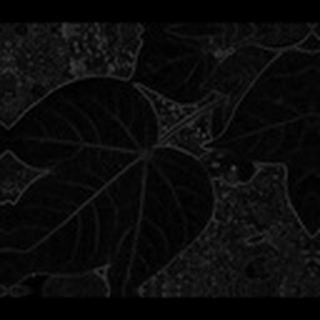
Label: healthy_cotton